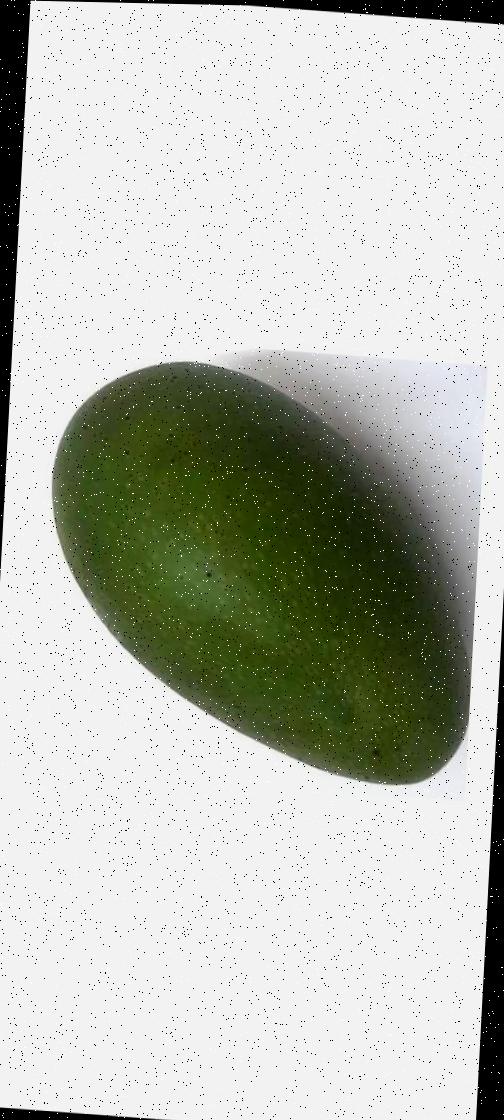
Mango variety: Ashshina Zhinuk